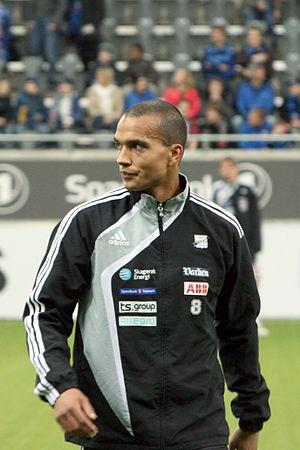
Alex Valencia est un footballeur norvégien, né le 22 septembre 1979 à Bergen en Norvège. Il évolue comme ailier droit.